Little Eva: The Flower of the South

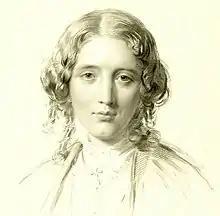
Anti-Tom novels, like "Little Eva: The Flower of the South", were written in response to Harriet Beecher Stowe ("depicted in 1855").

"Little Eva: The Flower of the South" is an example of Anti-Tom literature, a literary movement created in response to Harriet Beecher Stowe's criticism of slavery in the United States in her 1852 novel "Uncle Tom's Cabin". The Anti-Tom novel was preceded by the plantation novel, and while similar, they are separate types of literature. Slavery received a more "incidental treatment" in plantation literature, but was more prominently featured in Anti-Tom literature. Lisa Hinrichsen and Michael Pitts, writing for the Oxford Research Encyclopedia of Literature, considered "Little Eva: The Flower of the South" one of the "key publications that serve to romanticize the South while condemning the abolitionist ideals of Stowe’s novel".